Barlow Apartments

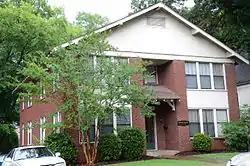

The Barlow Apartments is a historic apartment house at 2115 Scott Street in Little Rock, Arkansas. Built in 1921, it is an early example of a vernacular Craftsman style four-unit apartment block. It is finished in a brick veneer, and has a broad gable roof with exposed rafter ends. It was built for Virgil M. Barlow, and was scaled to fit in well with its single-family residential neighbors.